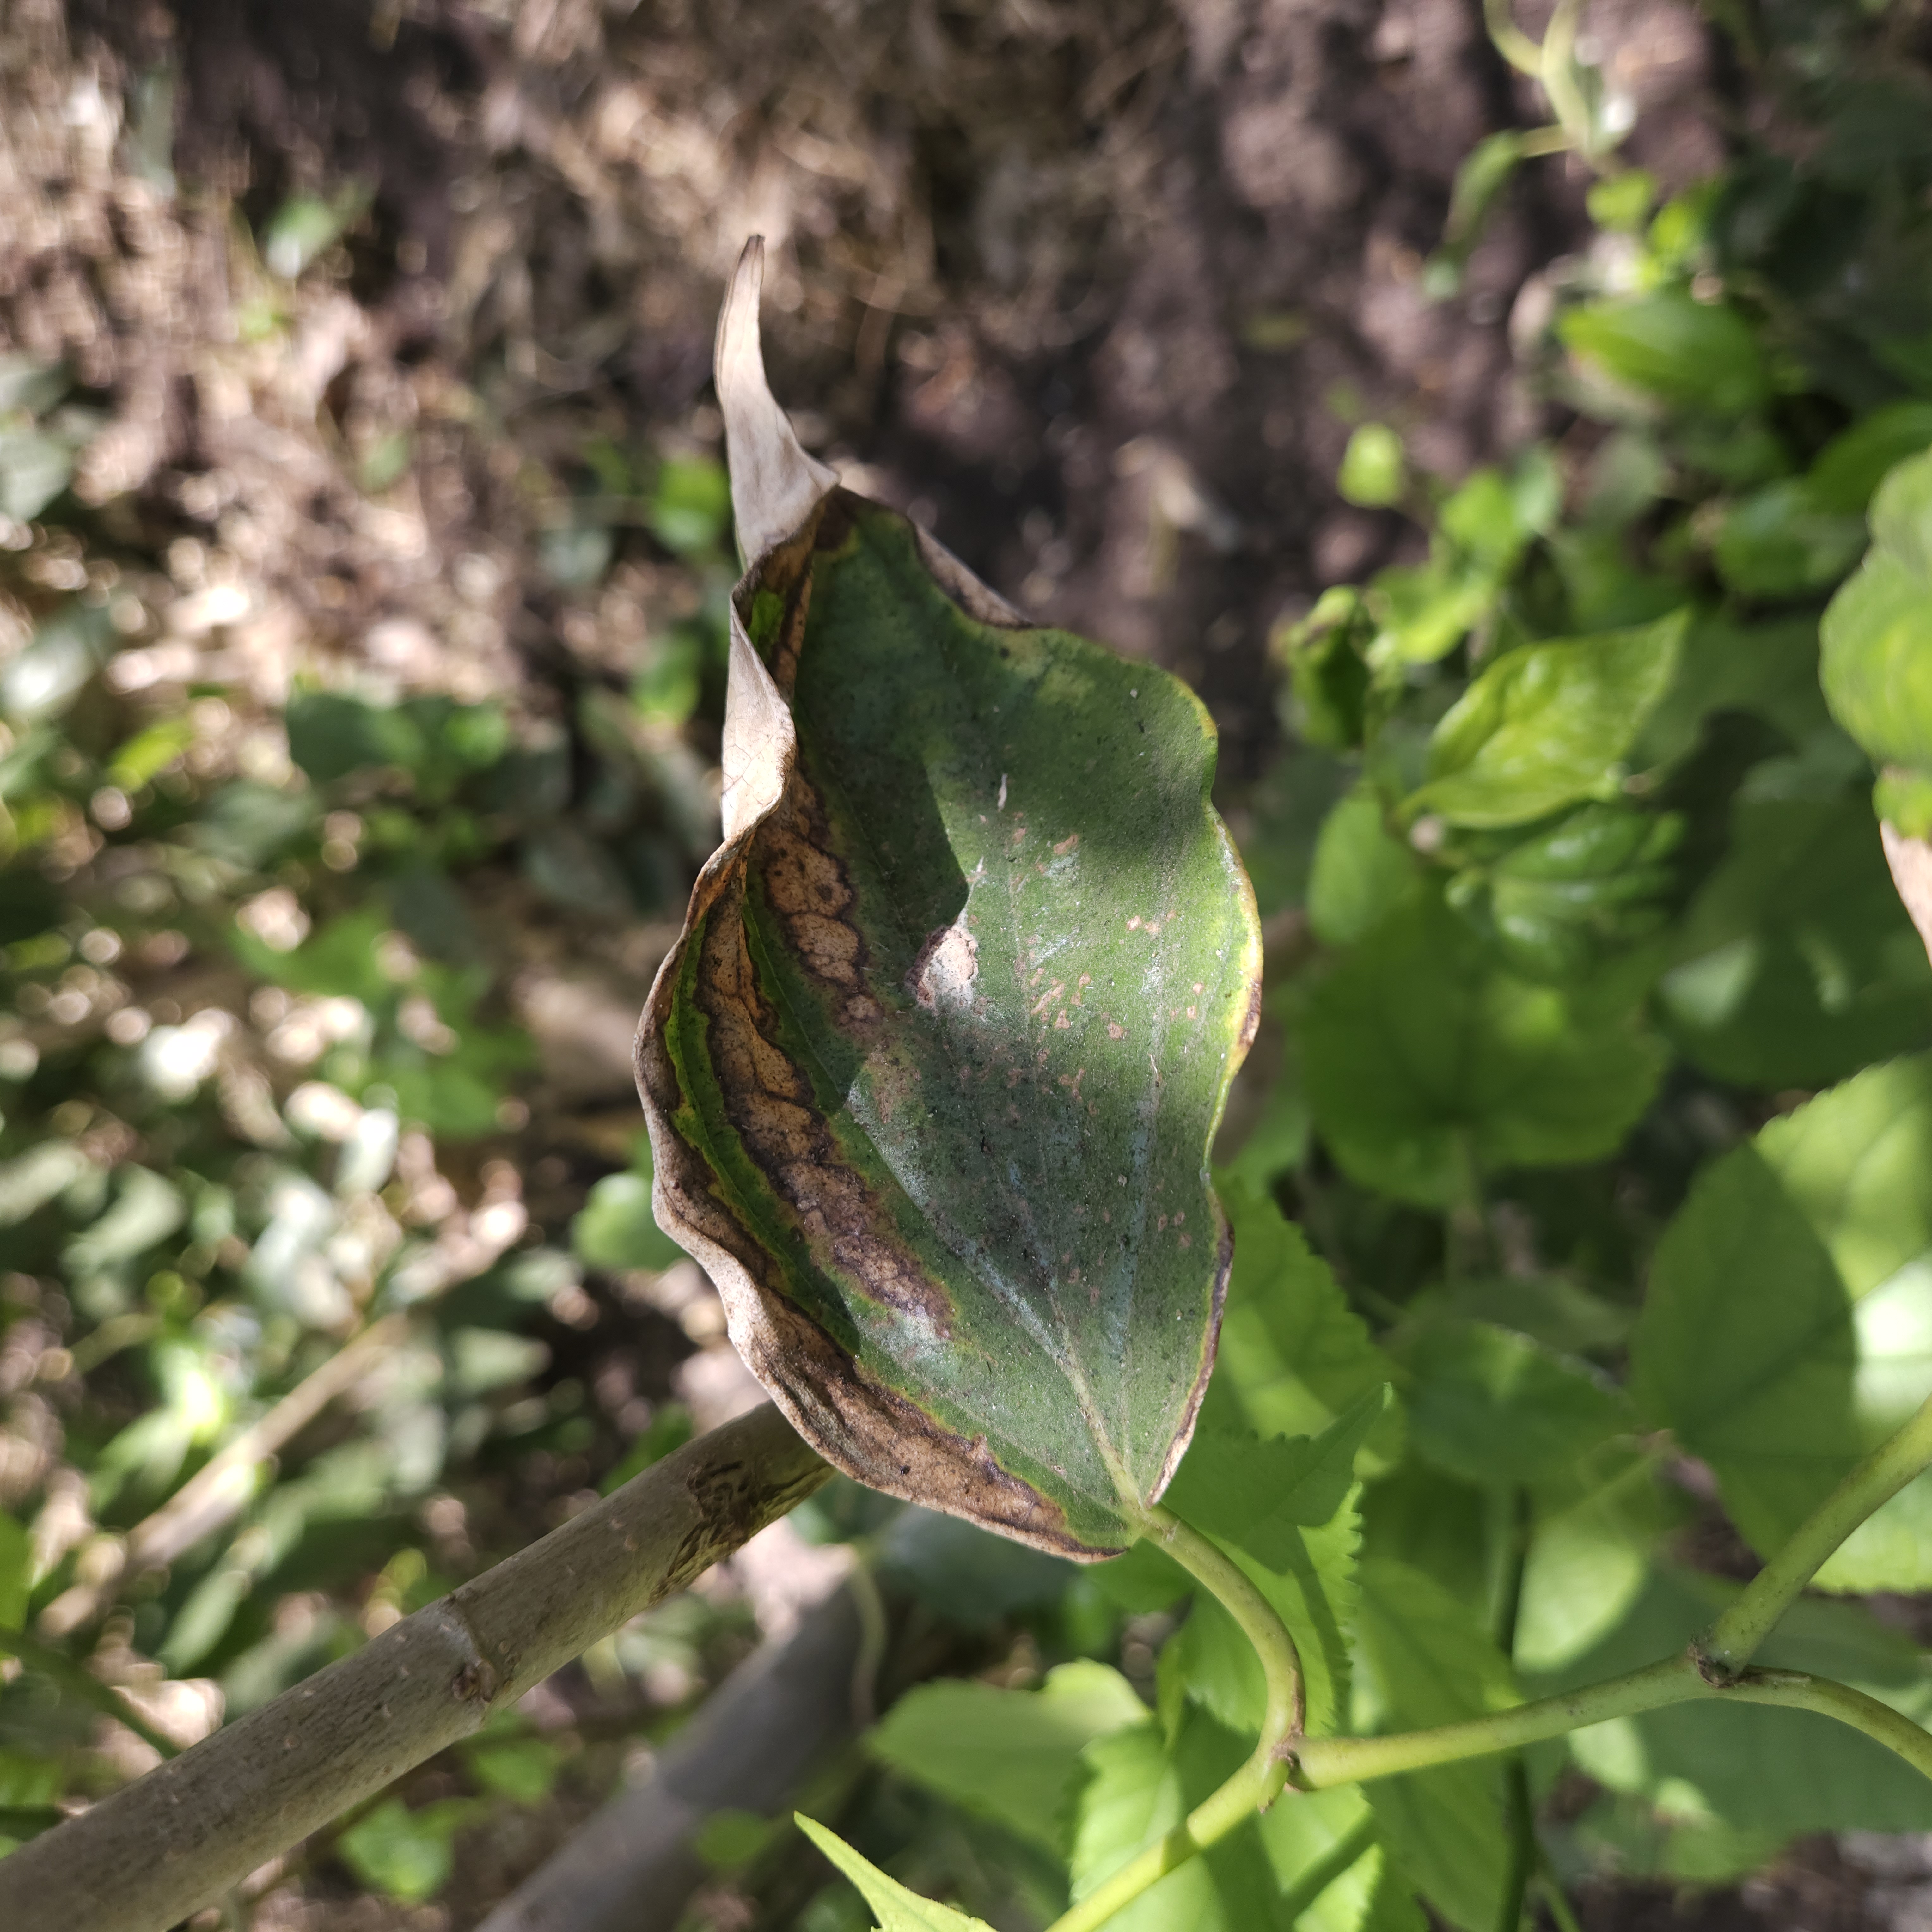
Label: Dried